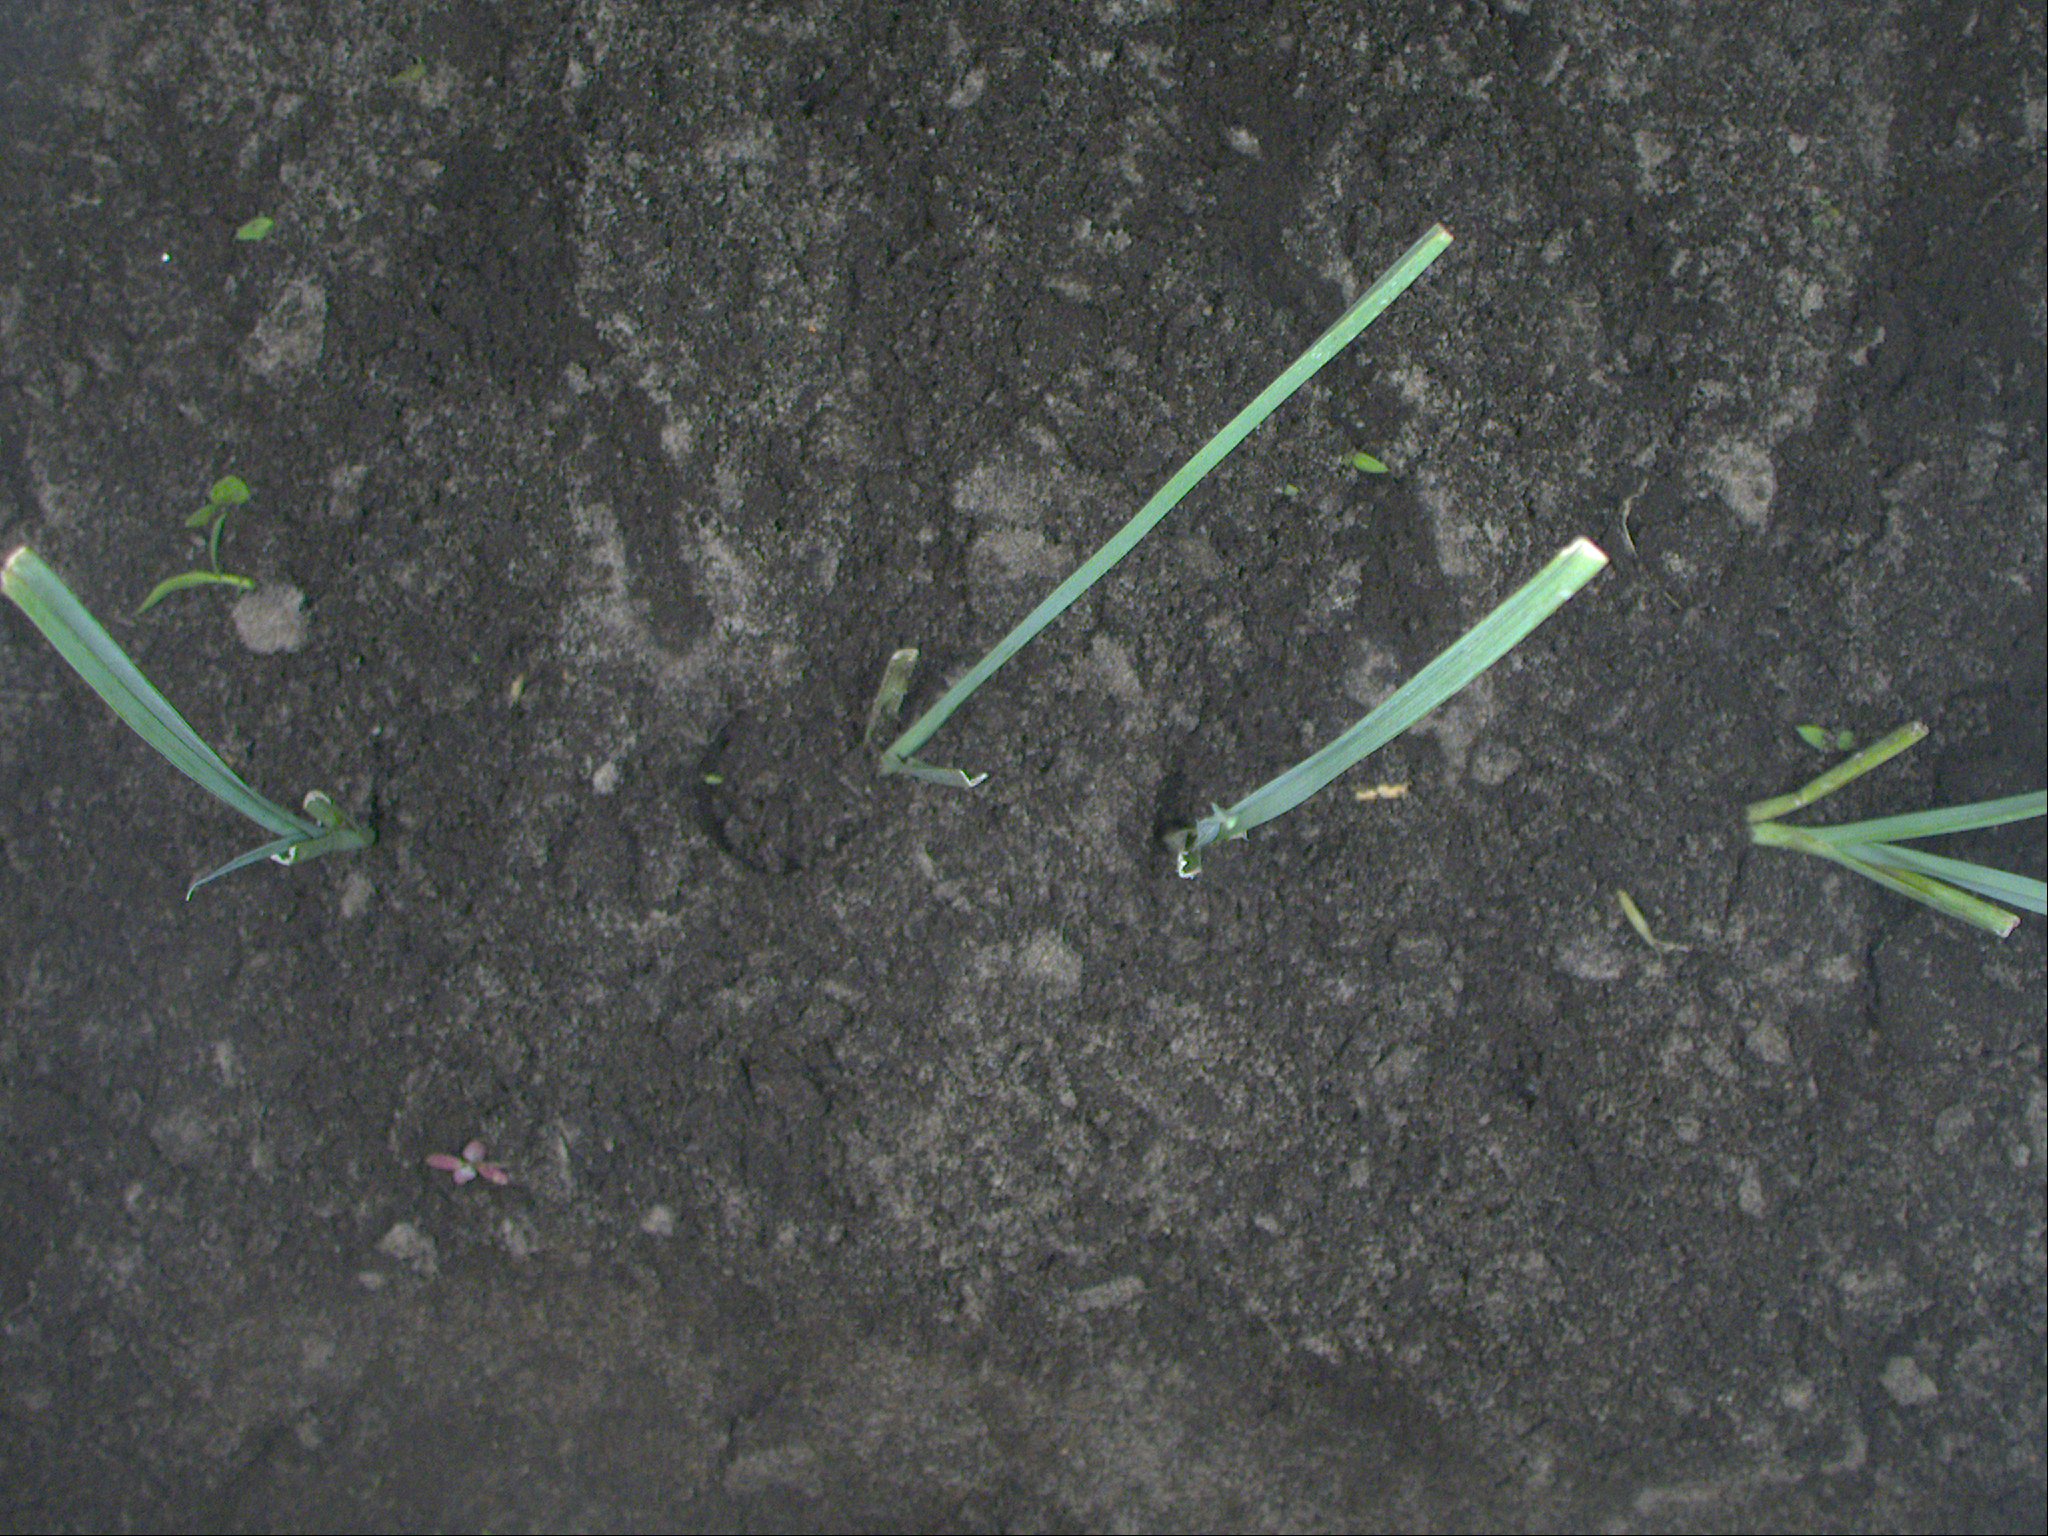
Crop: leek
Objects: leek, leek, leek, leek, stem_leek, stem_leek, stem_leek, stem_leek